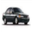
Label: automobile